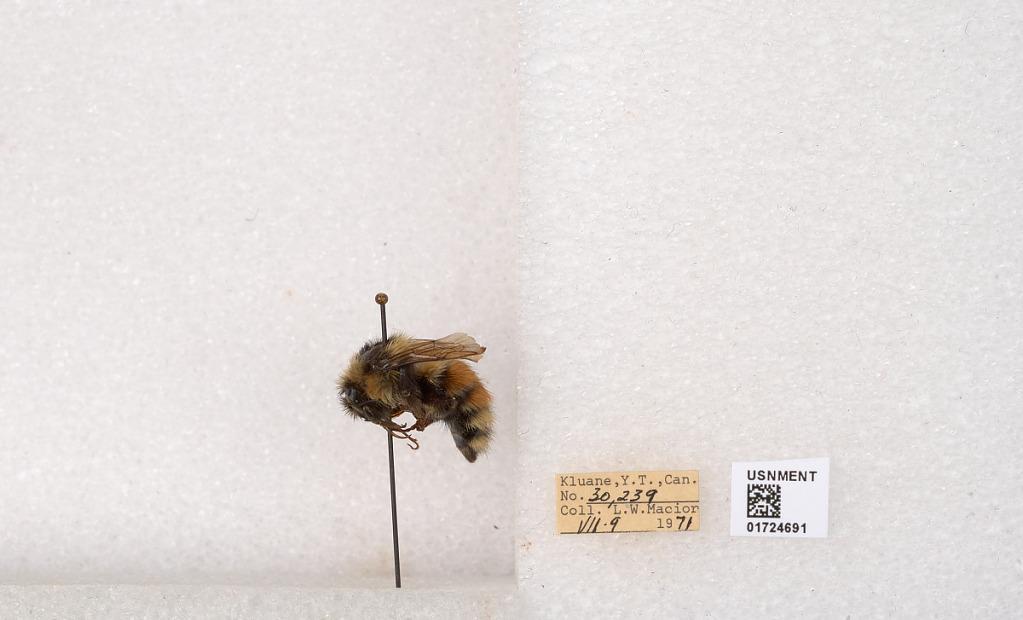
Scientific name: Bombus (Pyrobombus) sylvicola Kirby
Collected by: L. Macior
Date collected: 1971-7-9
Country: Canada
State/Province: Yukon Territory
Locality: Kluane National Park and Reserve
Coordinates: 60.7493, -139.504